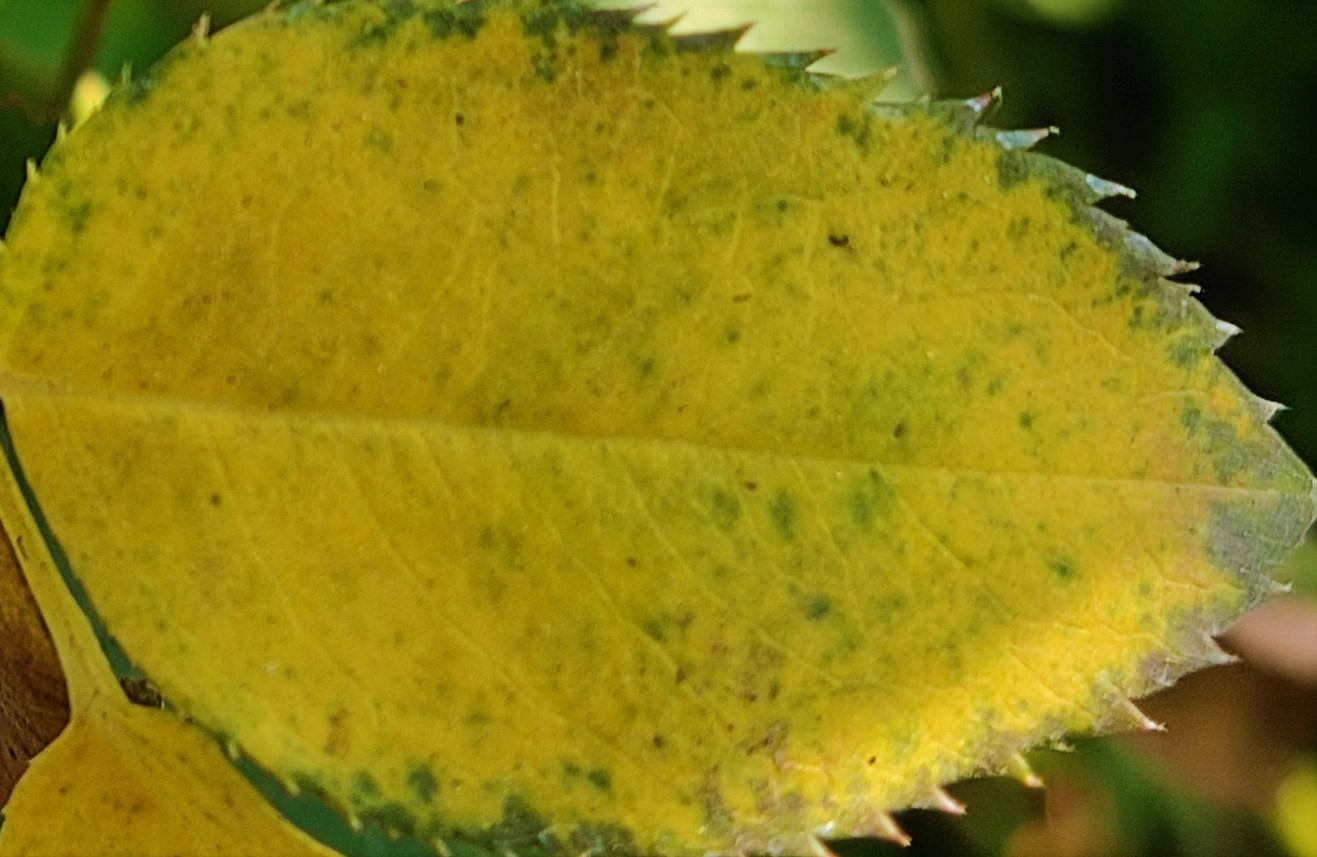
Label: Downy Mildew